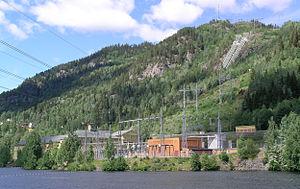
Statnett SF est une société publique norvégienne fondée en 1992. Elle est responsable du réseau de transport électrique du pays.